Gustavus Brander

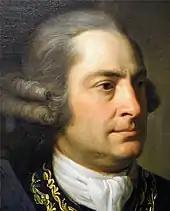
Gustavus Brander, c. 1770

Gustavus Brander FRS (172021 January 1787), an English naturalist who came from a Swedish family, was born in London in 1720. He was brought up as a merchant, in which capacity he achieved success and became a director of the Bank of England.